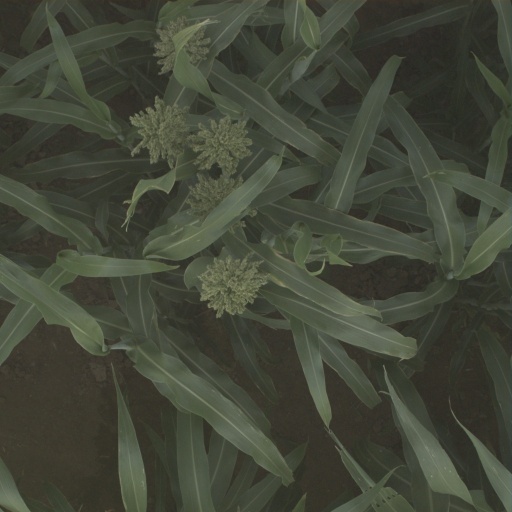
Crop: sorghum